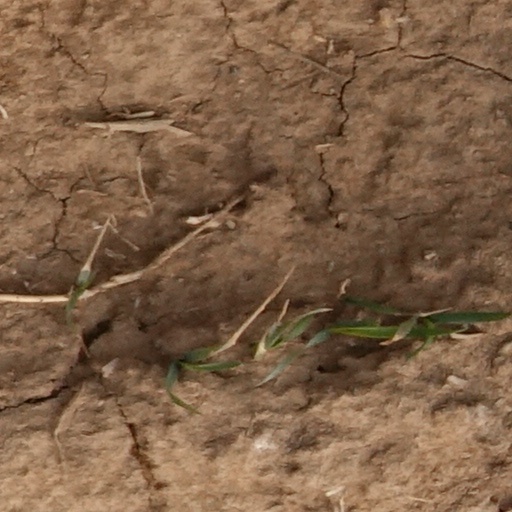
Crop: wheat